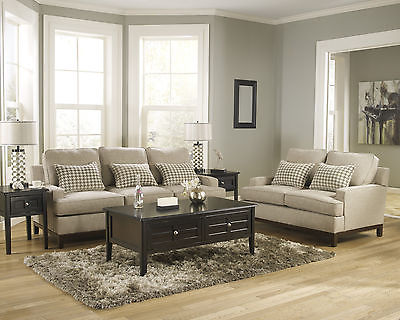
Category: sofa